Coplan Saves His Skin

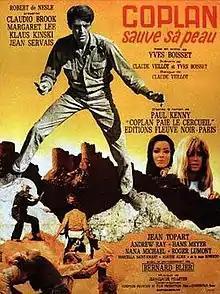
Film poster

Coplan Saves His Skin is a 1968 French-Italian Francis Coplan Eurospy film directed by Yves Boisset (at his directorial debut) and starring Claudio Brook. It is the last chapter in the Francis Coplan film series.